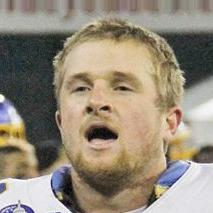
Age: 20